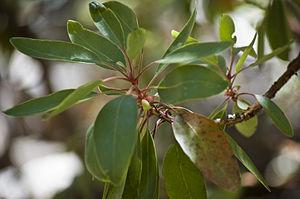
Arbutus arizonica est une espèce d'arbres de la famille des Ericaceae du sud-est de l'Amérique du Nord, présent principalement au Mexique mais aussi aux États-Unis, depuis la Sierra Madre occidentale. Il se rencontre depuis le Jalisco au sud, jusqu'en Arizona et au Nouveau-Mexique; il se rencontre dans le Sonora, le Chihuahua et le Durango, probablement pas dans le voisin Sinaloa.